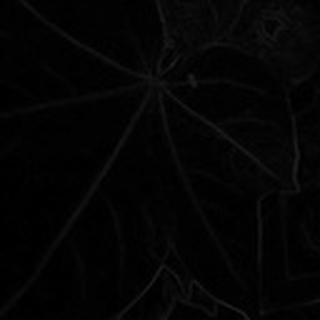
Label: healthy_cotton